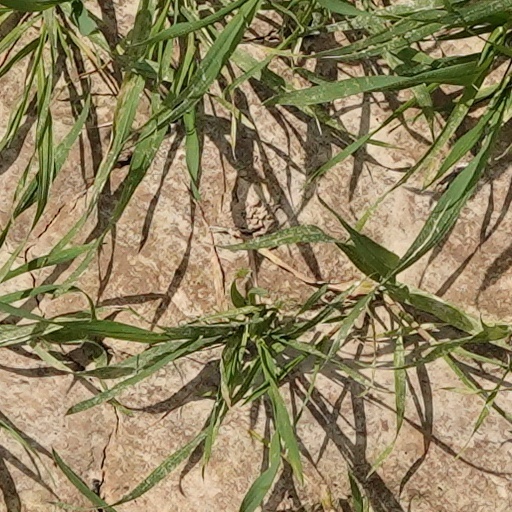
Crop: wheat